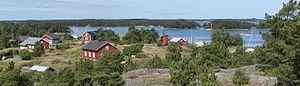
Pargas, Väståboland pendant la période 2009–2011, est une municipalité dans l'archipel finlandais dans la région de Finlande propre.
Les parcs nationaux de Finlande sont au nombre de 37.
Le parc national de l’archipel est un parc national finlandais situé dans l'archipel finlandais en Finlande propre, dans le sud-ouest du pays.